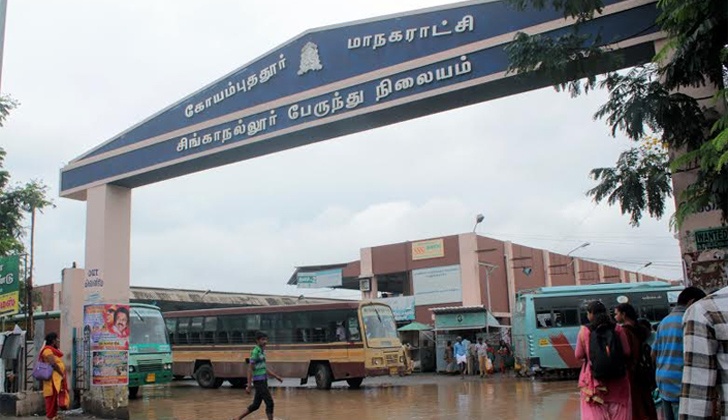
singanallur bus stand